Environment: real
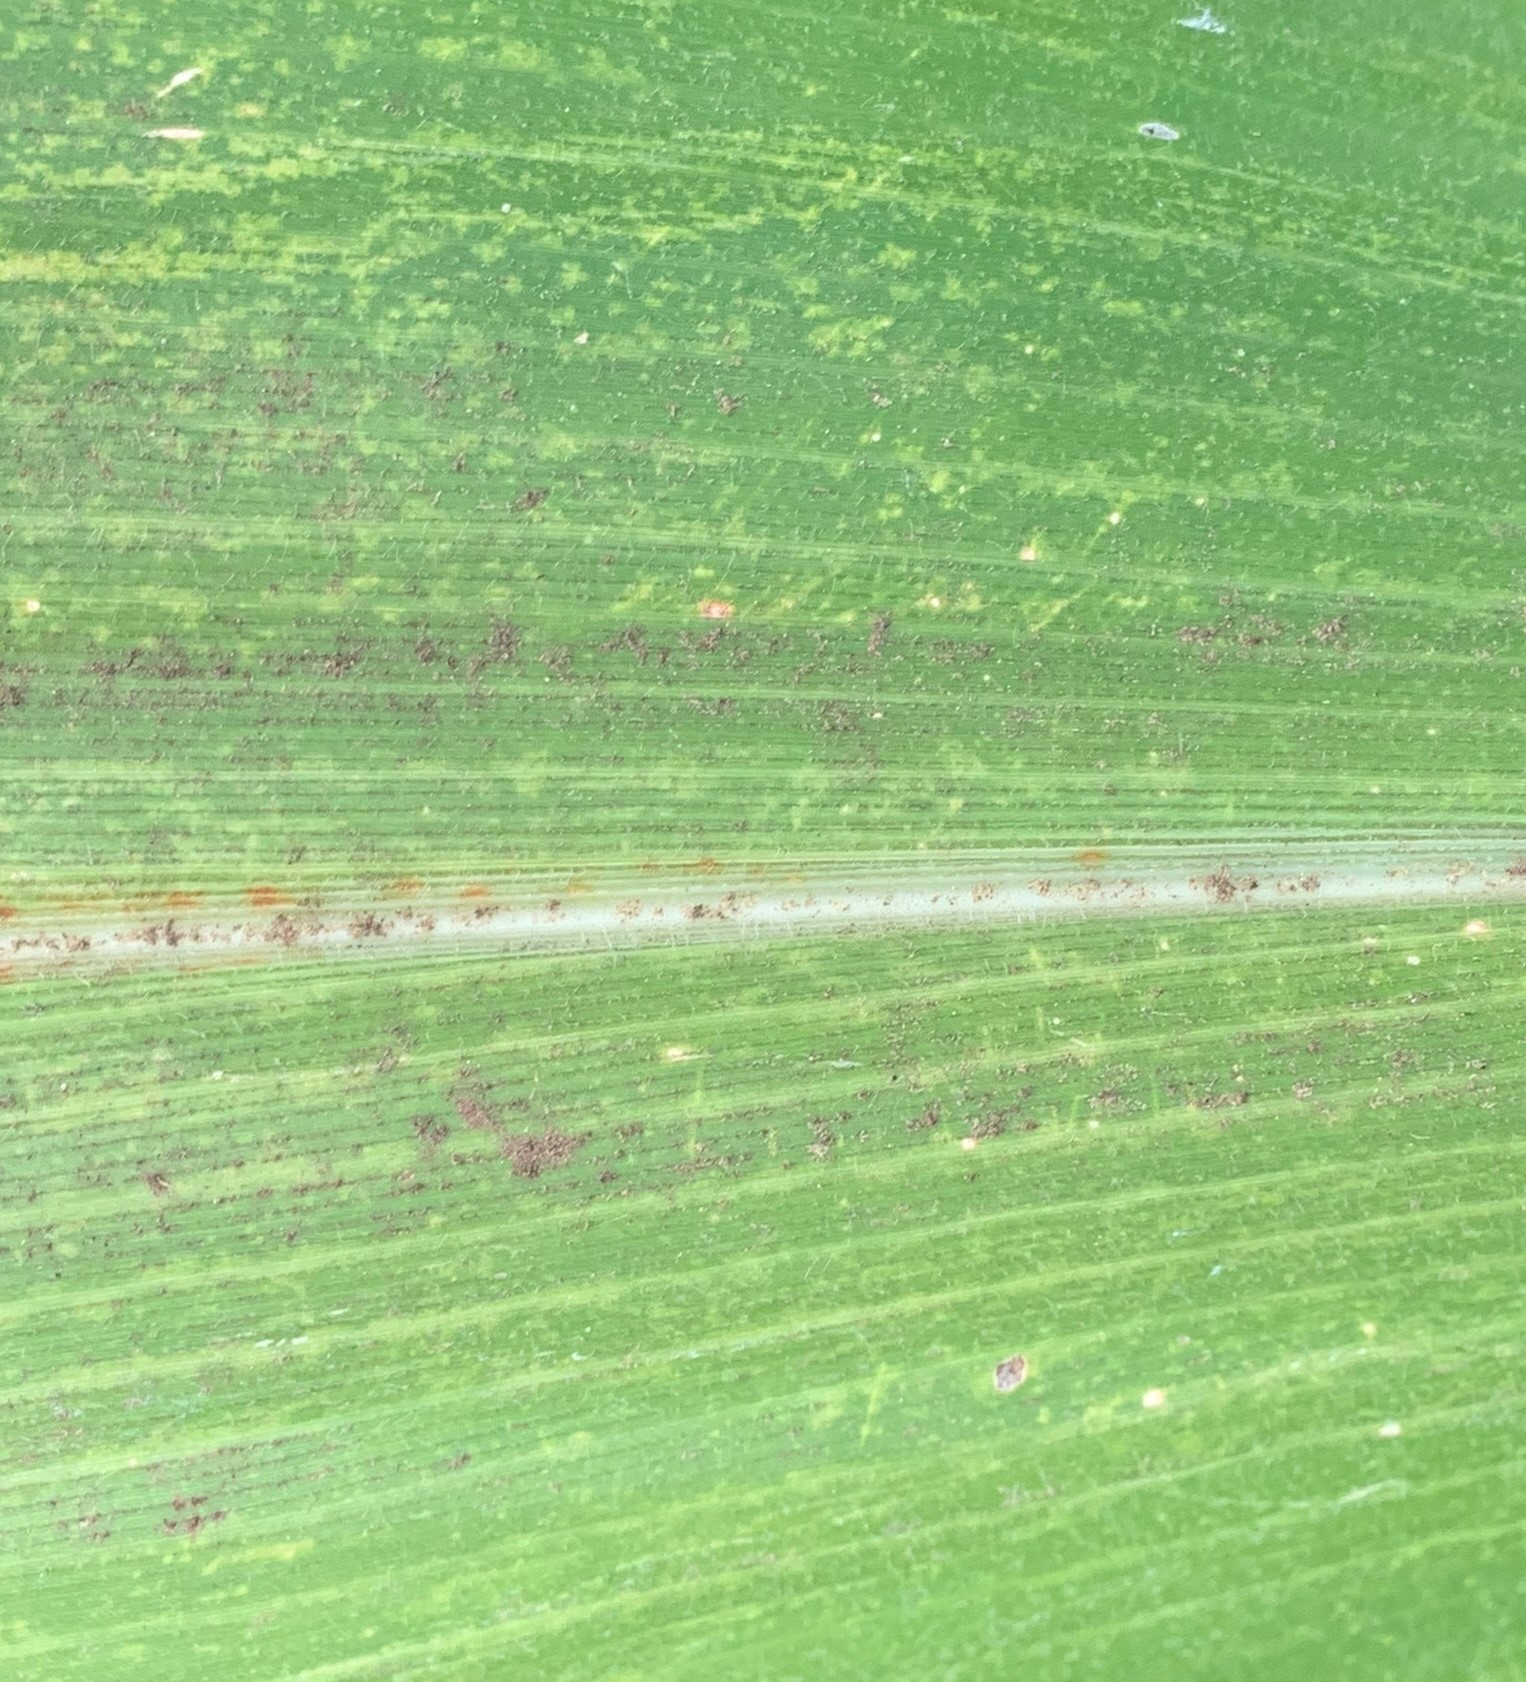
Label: lethal_necrosis